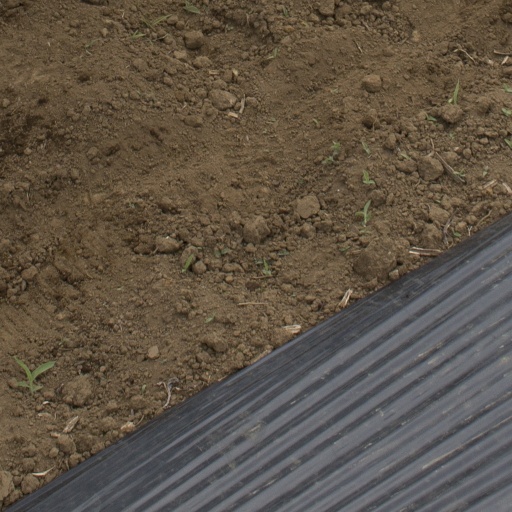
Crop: Jerusalem artichoke